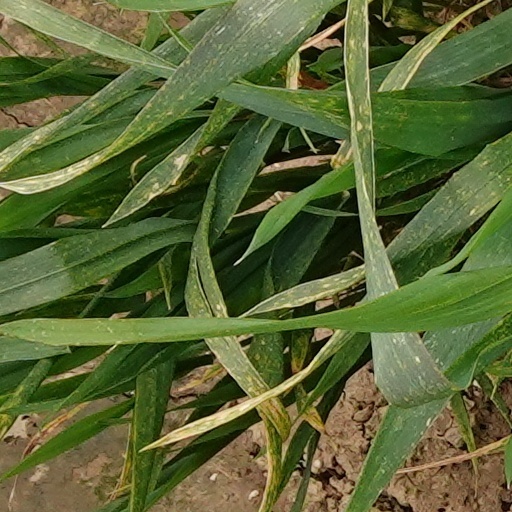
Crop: wheat